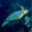
Label: turtle